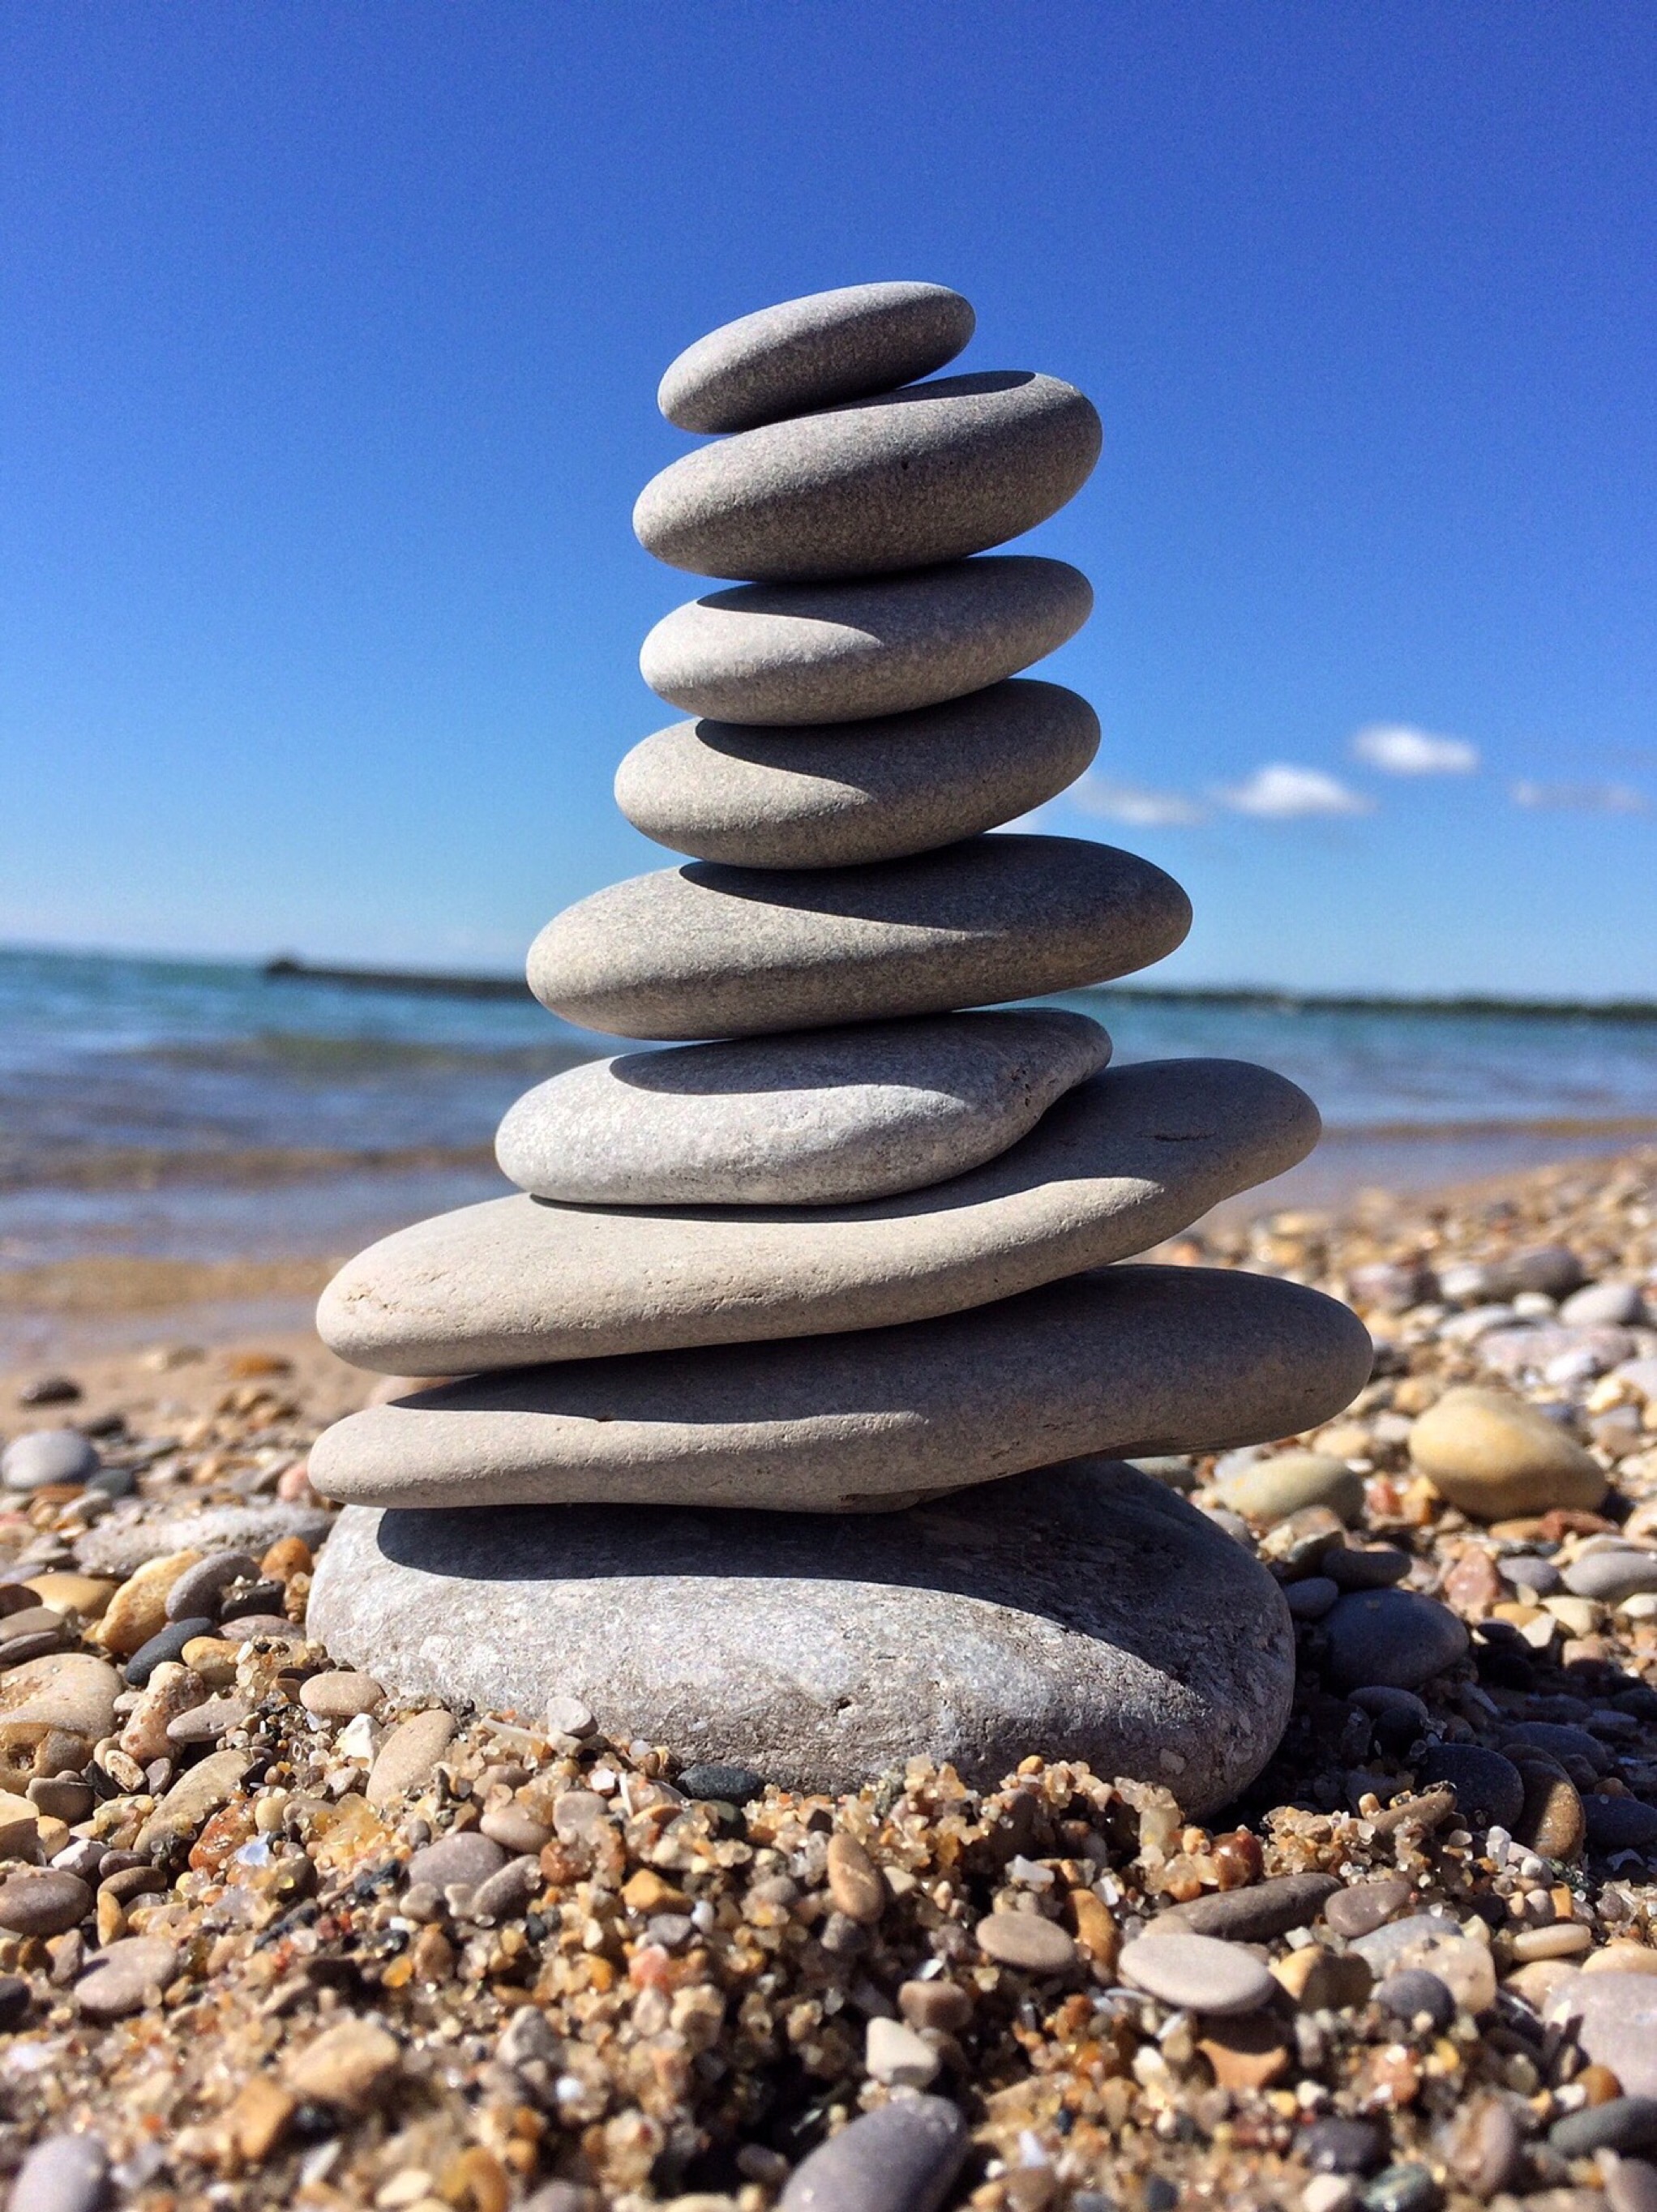
beach, sea, coast, water, sand, rock, wood, shore, stone, balance, pebble, material, rocks, stacked